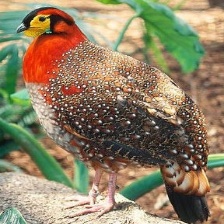
Species: CABOTS TRAGOPAN
Scientific name: TRAGOPAN CABOTI